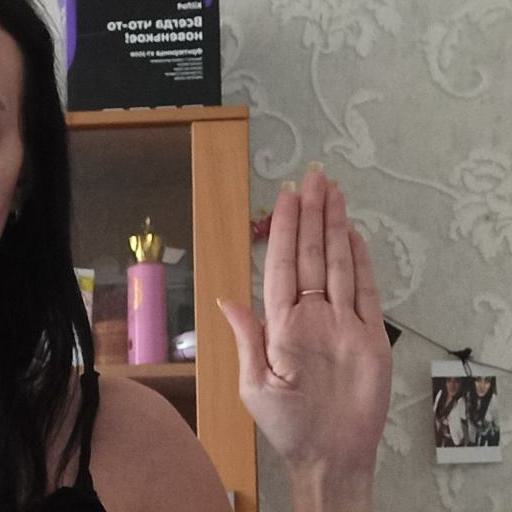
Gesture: stop